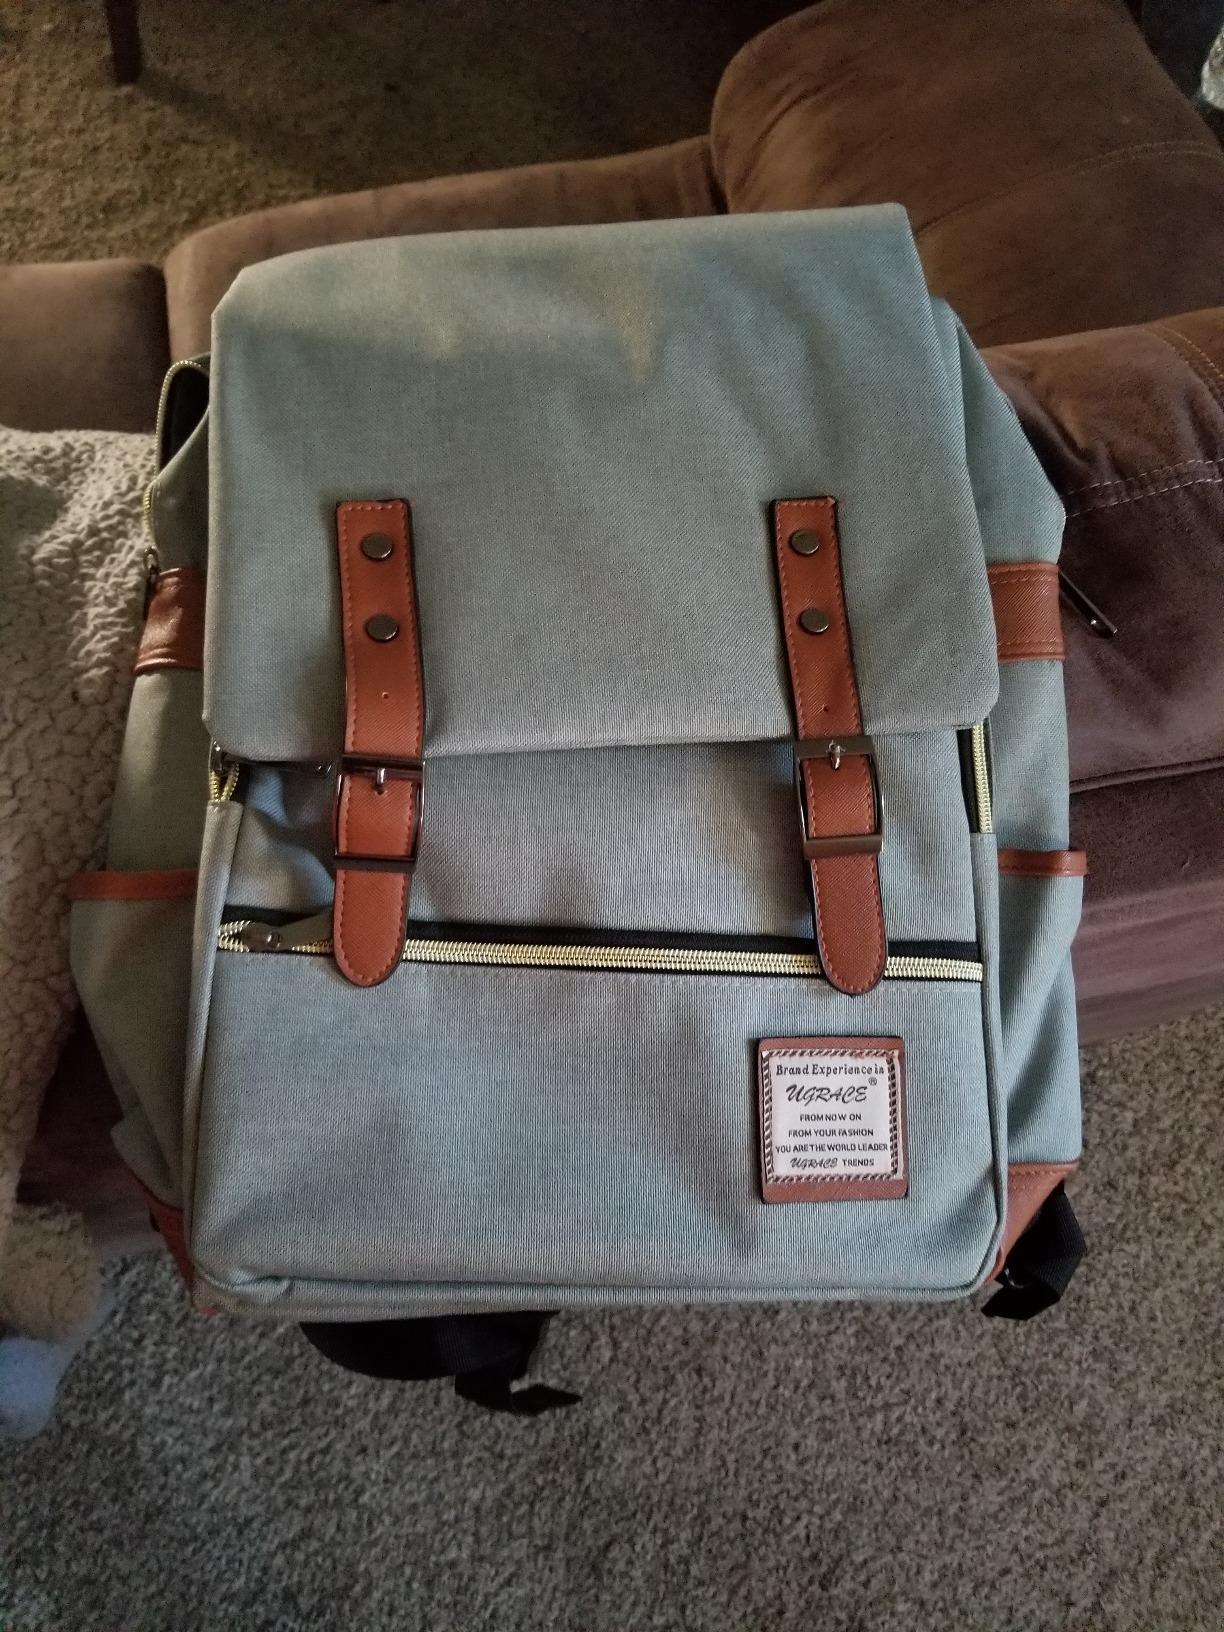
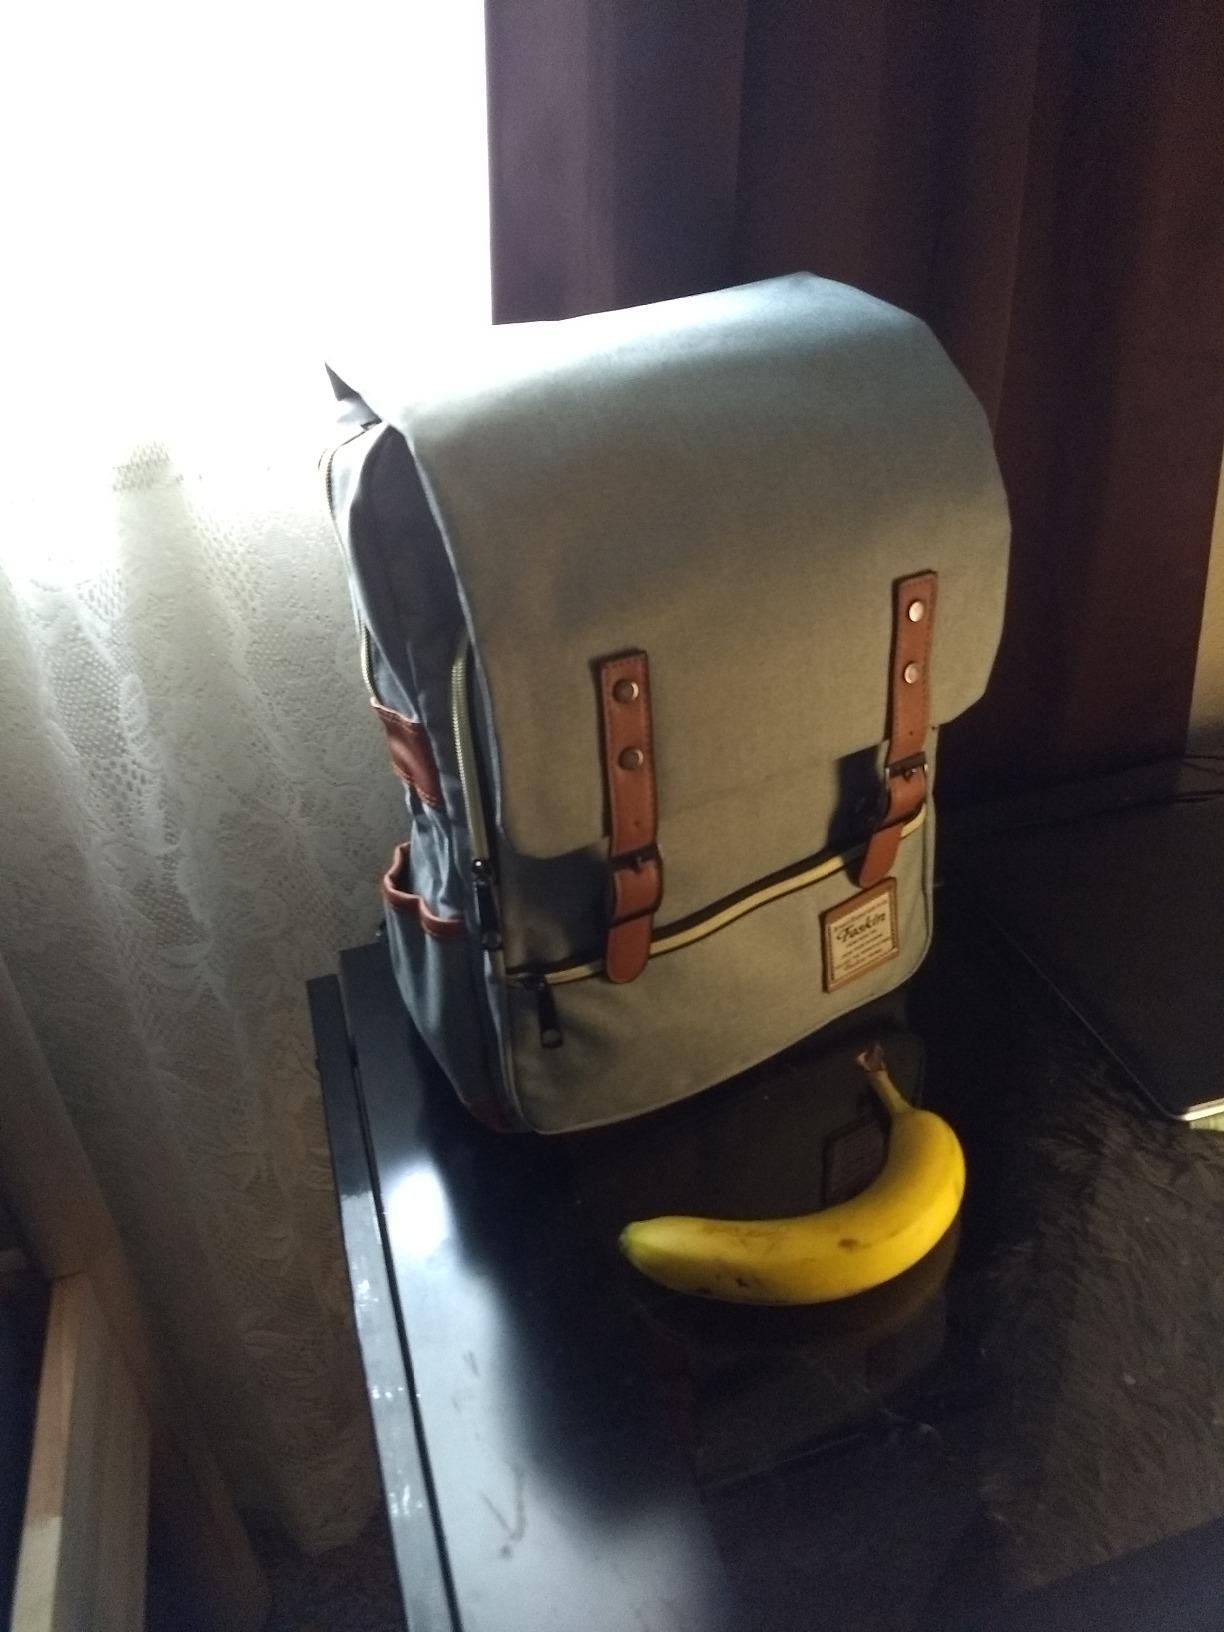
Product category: bag
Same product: no